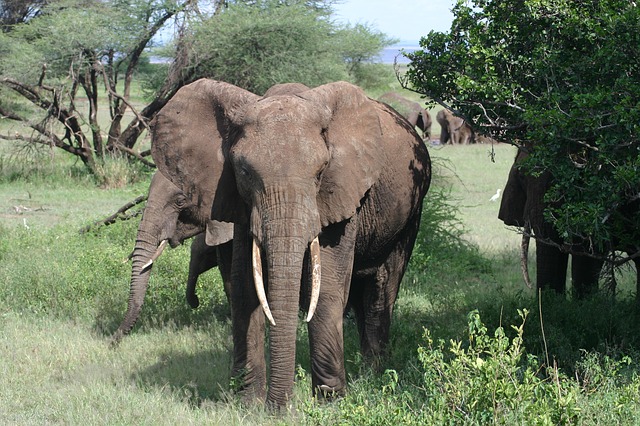
Label: elefante